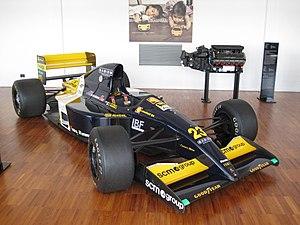
Musée Lamborghini - Minardi F1 M. 191/L - 03 - Saison 1992
La Minardi M191B, renommée ensuite Minardi M191L, est la monoplace de Formule 1 engagée par la Scuderia Minardi dans le cadre des quatre premiers Grands Prix du championnat du monde de Formule 1 1992. Elle est pilotée par le Brésilien Christian Fittipaldi, champion de Formule 3000 en 1991, qui fait ses débuts en Formule 1, et l'Italien Gianni Morbidelli, présent au sein de l'écurie italienne depuis 1990. Le pilote essayeur est l'Italien Fabrizio Barbazza.